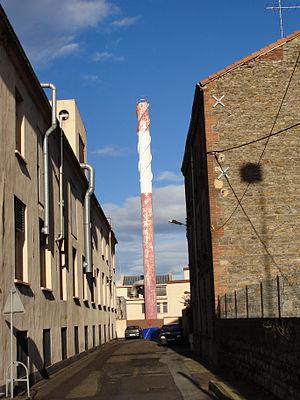
Usine NatraZahor à St-Etienne (France), cheminée depuis l'accès par la rue Ferrer - hiver 2009.
Natra Sainty Etienne filiale du groupe agroalimentaire ibérique, est un établissement situé 95 rue Jean Huss à Saint-Étienne, dans le quartier du Pont de l'Ane.